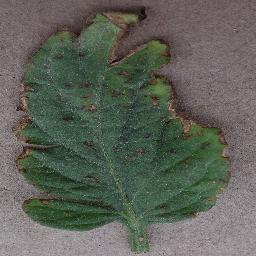
Label: Tomato___Bacterial_spot